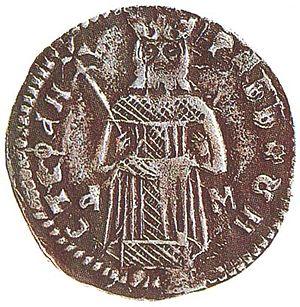
Rudnik est une localité de Serbie située dans la municipalité de Gornji Milanovac, district de Moravica. Au recensement de 2011, elle comptait 1 440 habitants.
Gornji Milanovac est une ville et une municipalité de Serbie, situées dans le district de Moravica. Au recensement de 2011, la ville comptait 24 048 habitants et la municipalité dont elle est le centre 44 438.